Cothon

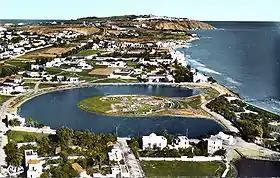
Ancient Carthaginian port, in a 1958 photograph

A cothon is an artificial, protected inner harbour such as that in Carthage during the Punic Wars 200 BC.